Le voyage dans la lune (opera-féerie)

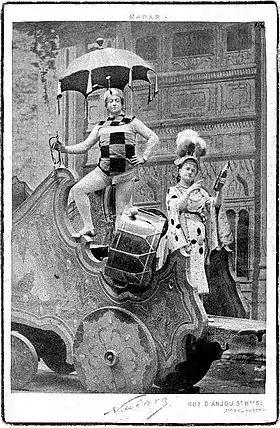
Christian (Vlan) and Zulma Bouffar (Prince Caprice) in "Le voyage dans la Lune", in the charlatans scene.

The première of the opéra-féerie "Le voyage dans la lune" occurred on 26 November 1875 at Théâtre de la Gaîté in Paris. The French correspondent for "The Times" wrote "The piece is, I think, a success, less great, probably, than that of [the 1874 play] "Le Tour de monde en quatre-vingt jours" but which will be marked."